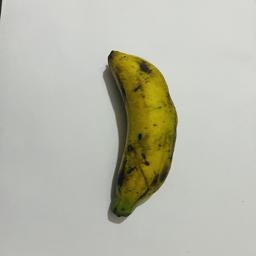
Banana variety: Bangla Kola